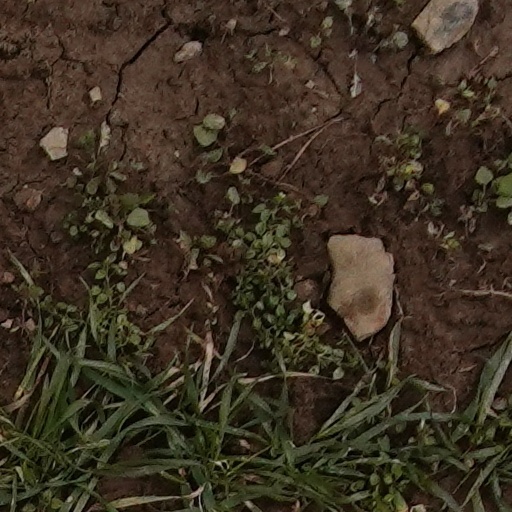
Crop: wheat